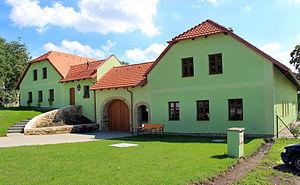
Chotovice est une commune du district de Svitavy, dans la région de Pardubice, en République tchèque. Sa population s'élevait à 127 habitants en 2017.